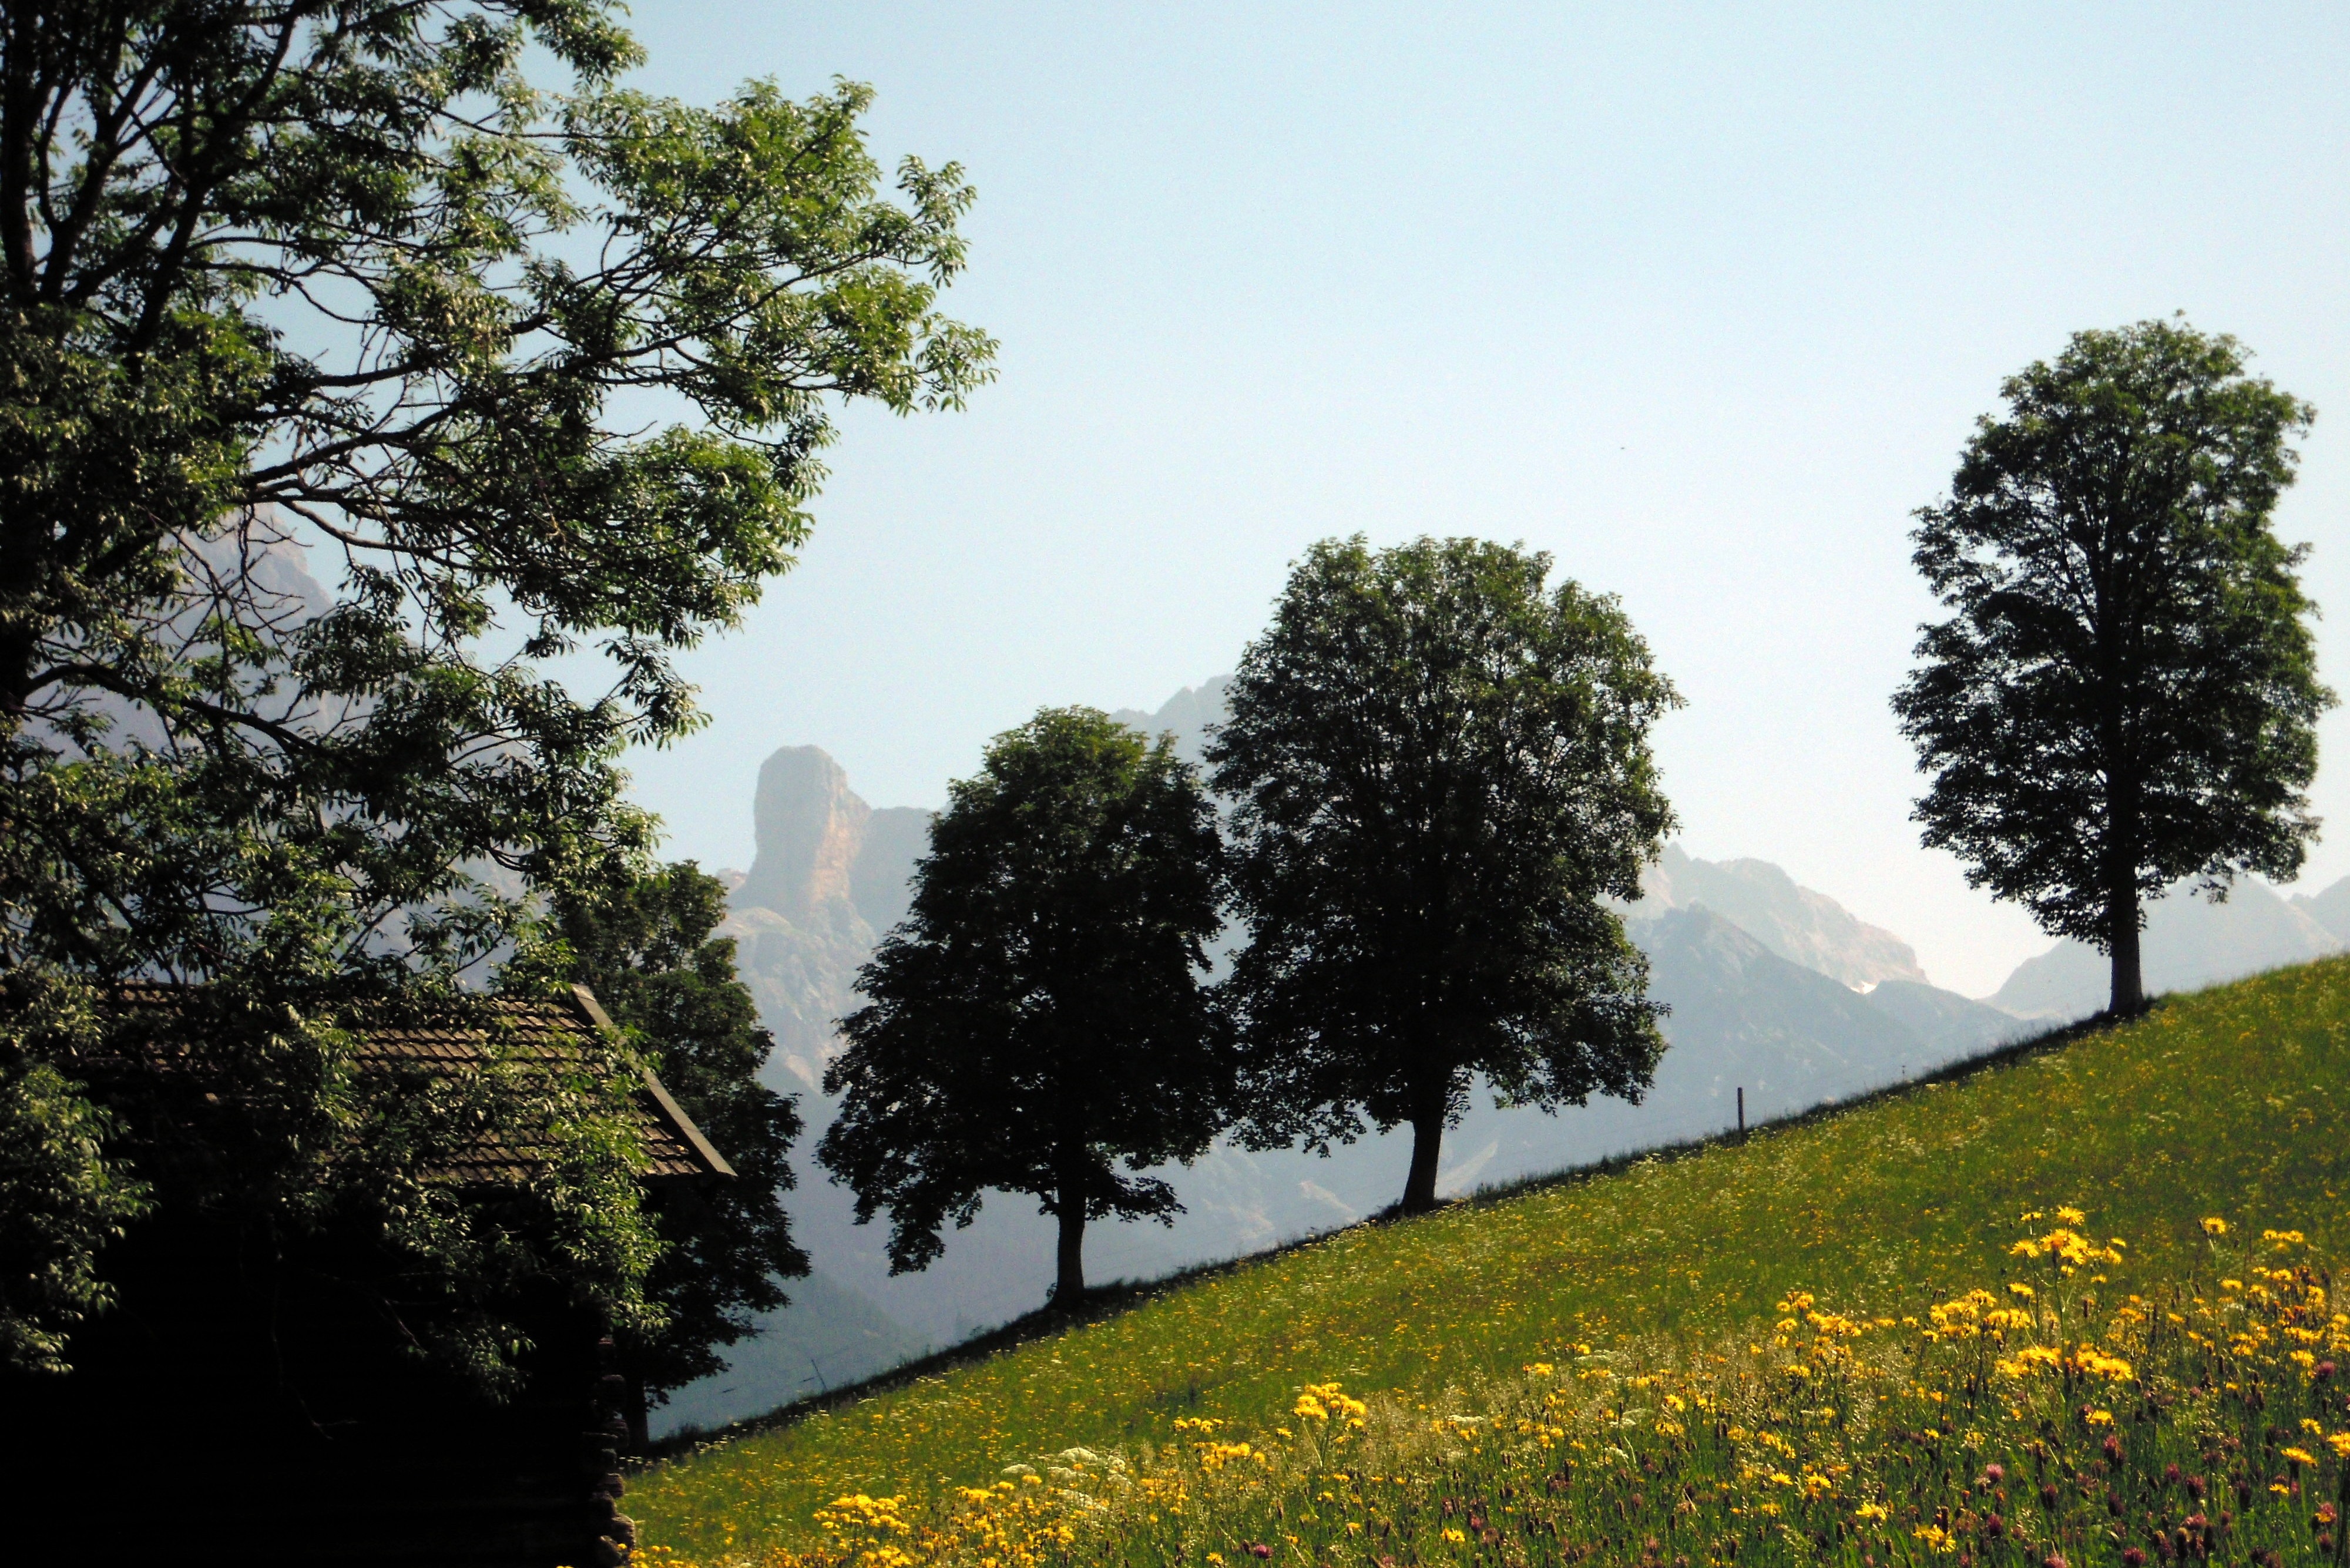
landscape, tree, nature, forest, grass, plant, sky, field, meadow, sunlight, morning, leaf, hill, flower, bloom, summer, green, autumn, flora, trees, shrub, habitat, ecosystem, rural area, steinernes meer, limestone alps, natural environment, atmospheric phenomenon, woody plant